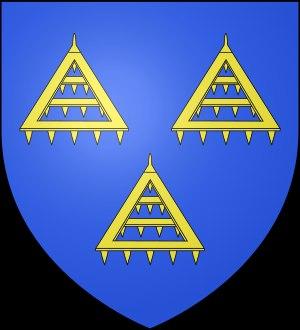
Le château de la Béchère, ou château de la Beschère ou encore château de la Bessière, est un ancien édifice situé à Deux-Évailles en Mayenne. Le chartrier de la Beschère contient dix-huit chapitres. Cet inventaire est fort précieux pour l'histoire locale. Il est conservé aux Archives départementales de la Mayenne, à la suite d'un don de Guillaume-François d'Ozouville.
La Roche-Pichemer est un château situé sur la commune de Saint-Ouën-des-Vallons en Mayenne, à 300 m. à l'est du bourg.